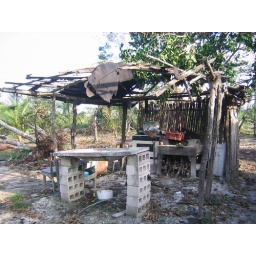
Damage to the kitchen area. This family lost most of the fruit and many of the fruit trees found around their house.